Konstantin K. Ushkov

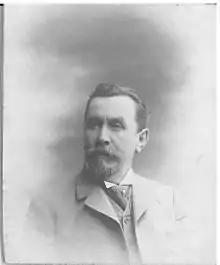
Konstantin K. Ushkov

Konstantin Kapitonov Ushkov (1850–1918) was a Russian industrialist in Tatarstan. He was a prominent philanthropist and patron of the arts.